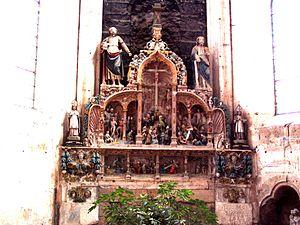
Aignay-le-Duc est une commune française située dans le canton de Châtillon-sur-Seine du département de la Côte-d'Or en région Bourgogne-Franche-Comté.